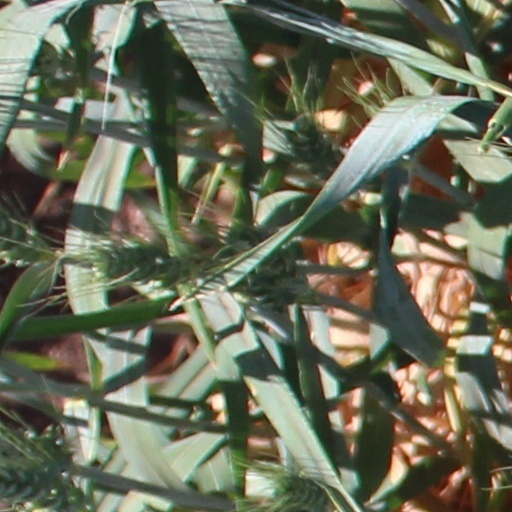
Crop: wheat